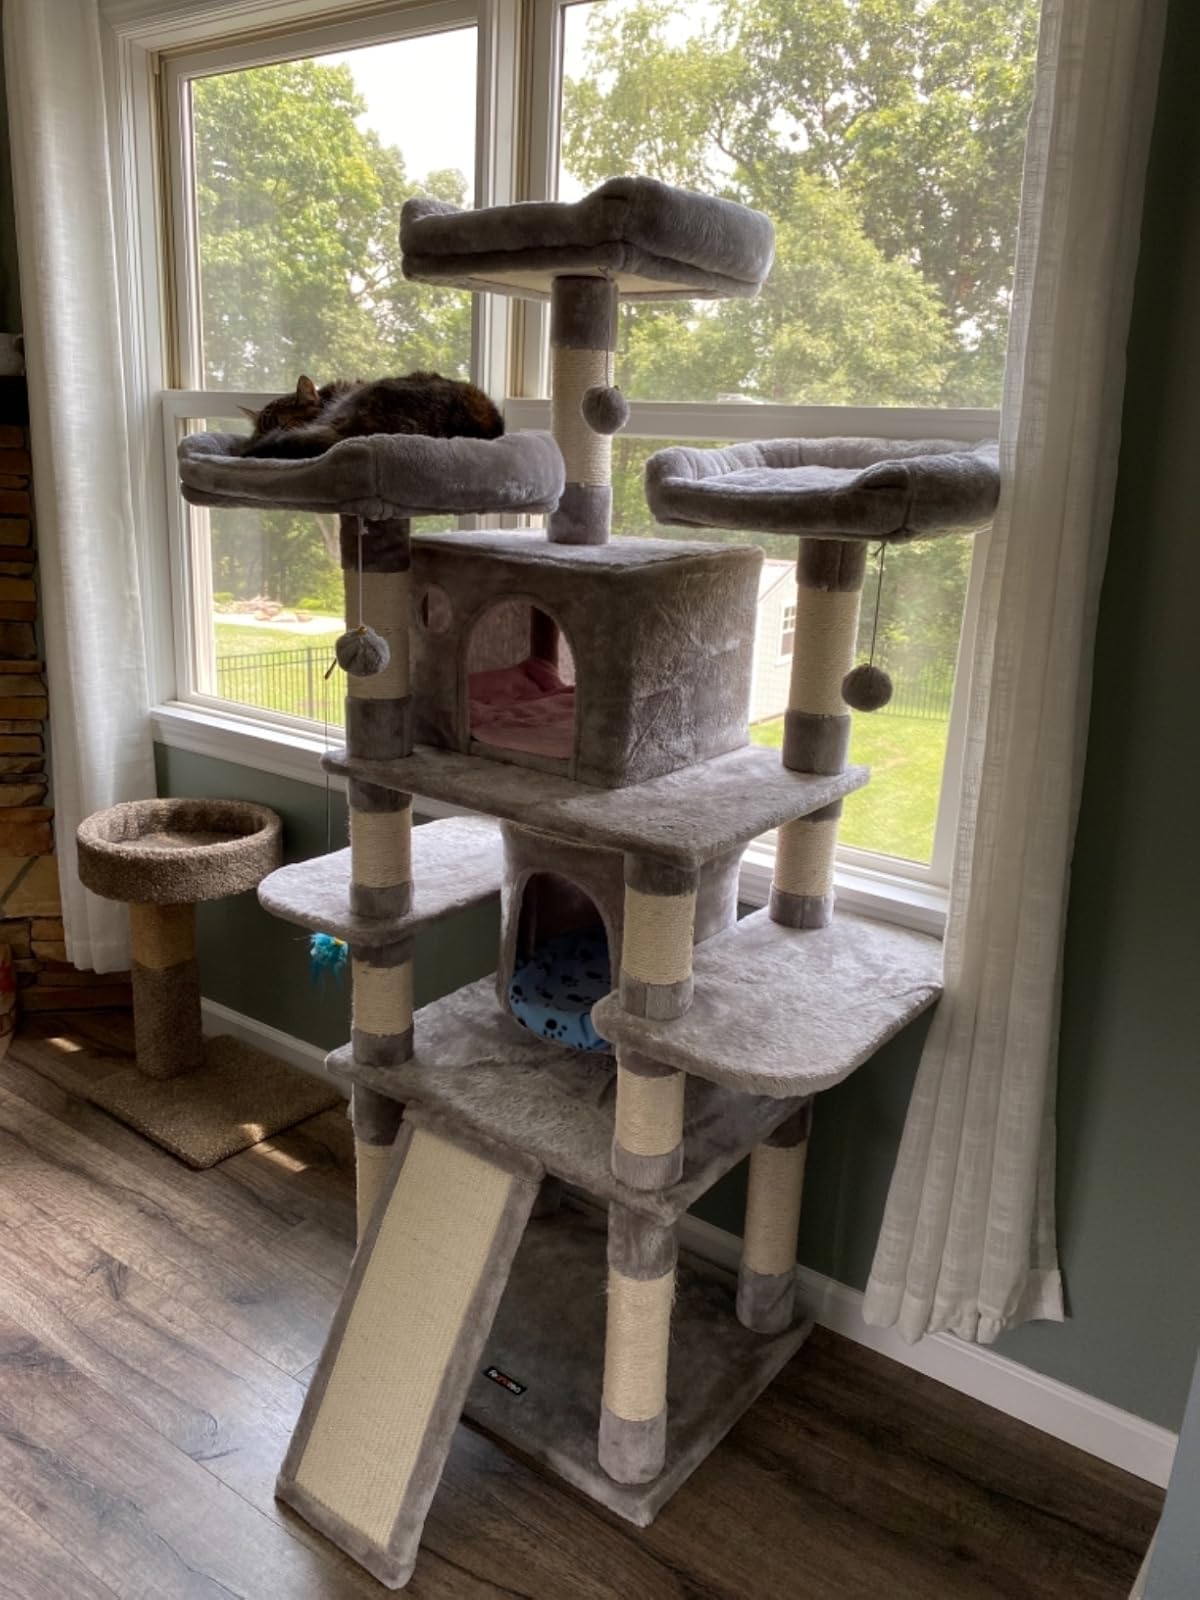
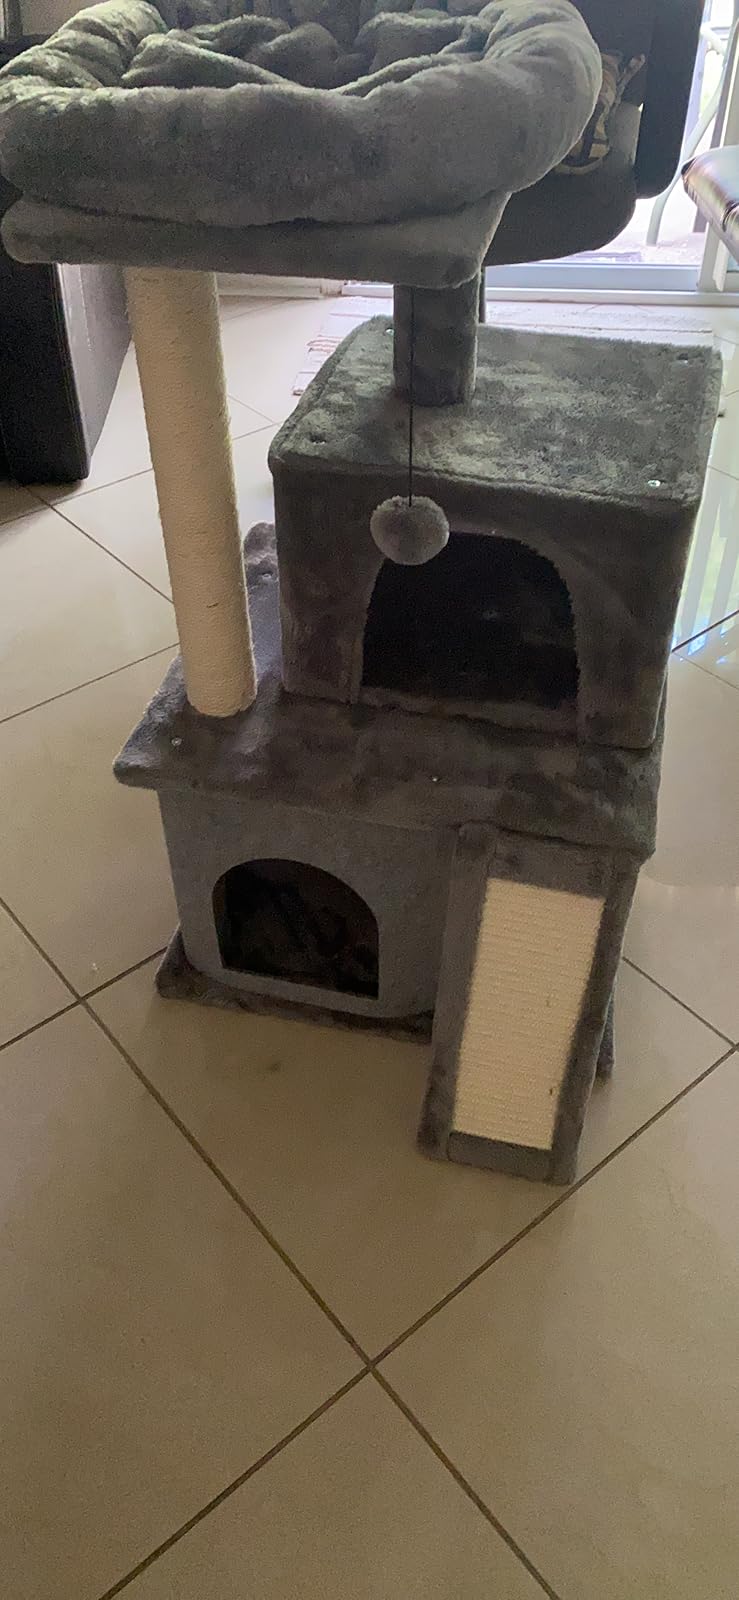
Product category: items_cat tree
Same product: no